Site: brandenburg
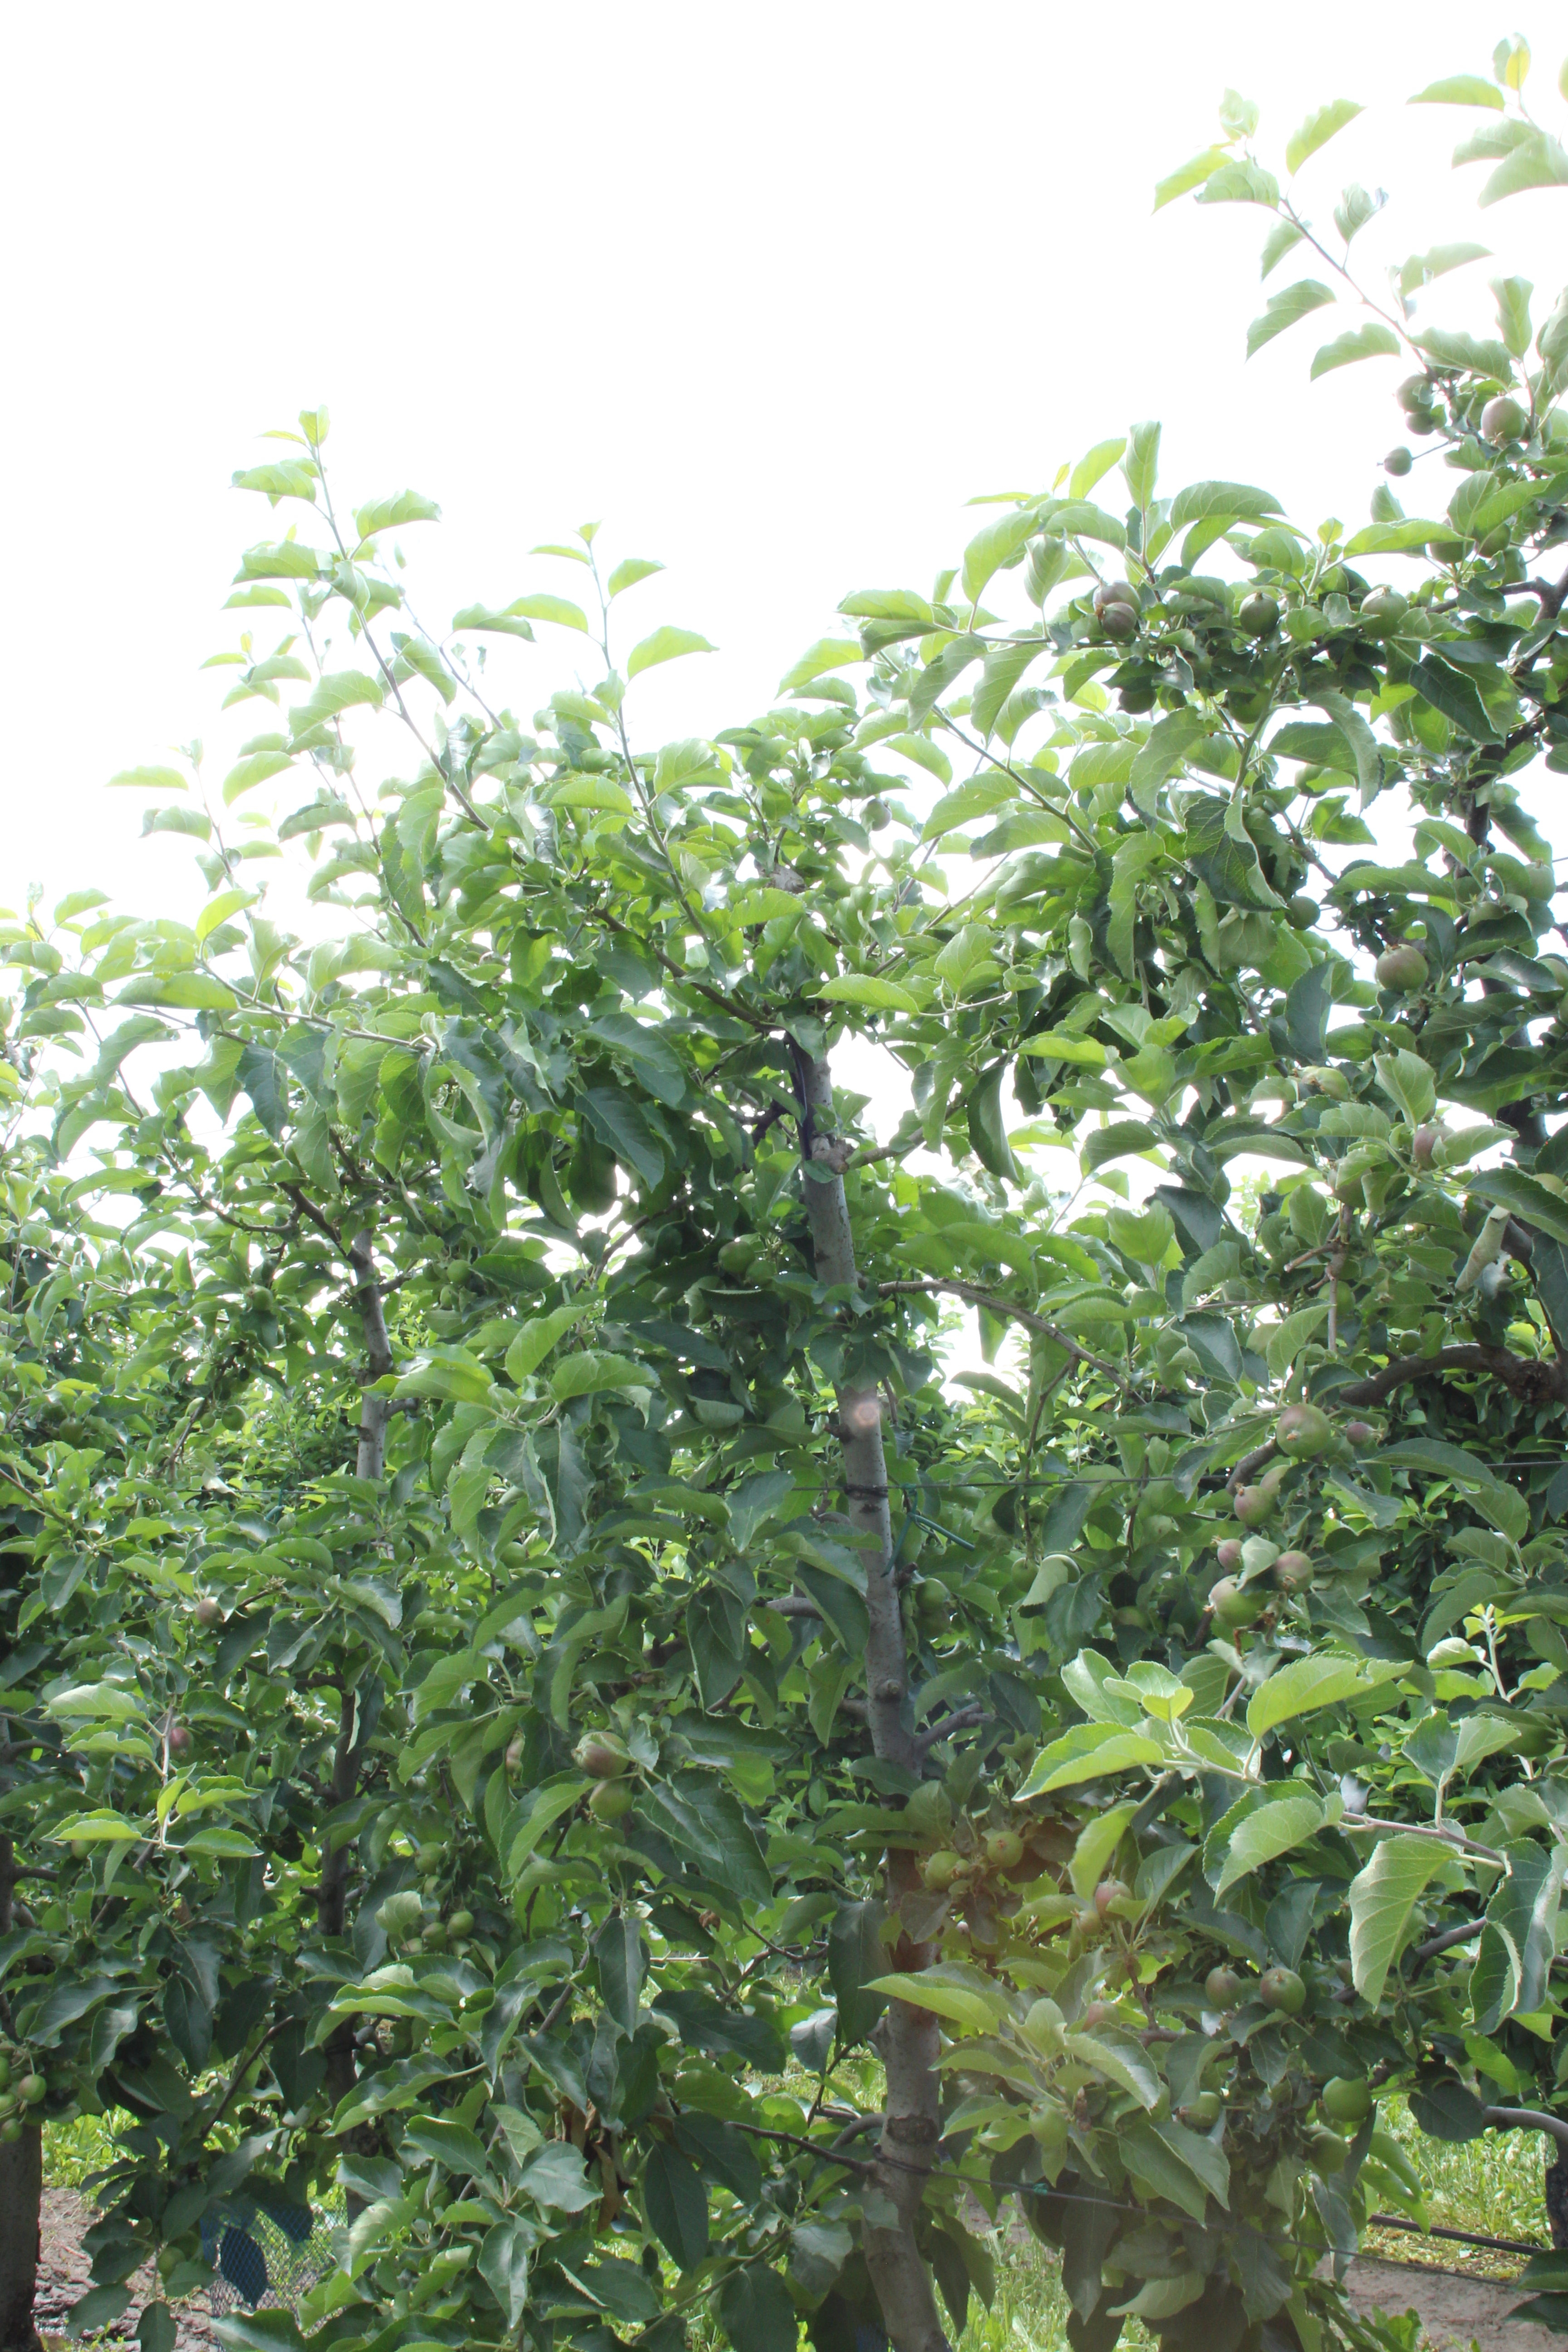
Growth stage (BBCH 73): Development of fruit